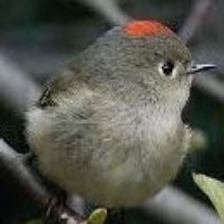
Species: RUBY CROWNED KINGLET
Scientific name: REGULUS CALENDULA